Som Parkash

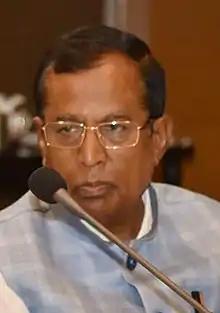

Som Parkash (born 3 April 1949) is a politician belonging to the Bharatiya Janata Party. He was the Union Minister of State for Commerce and Industry, Government of India. Parkash was a Member of Parliament from Hoshiarpur Lok Sabha Constituency and a former Member of Legislative Assembly from Phagwara. He is also a former Deputy Commissioner of Jalandhar and former Indian Administrative Service career officer of 1988 batch in the Punjab cadre.